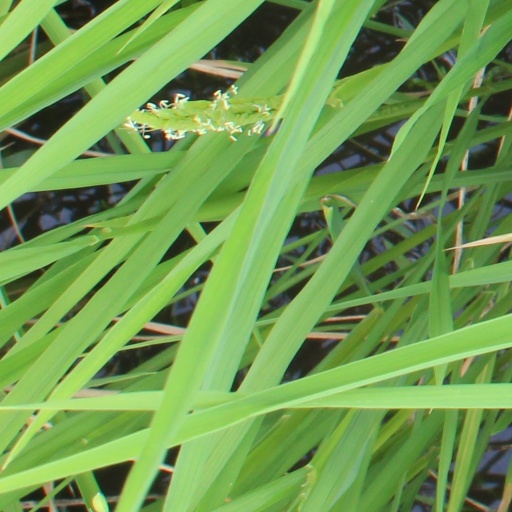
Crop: rice